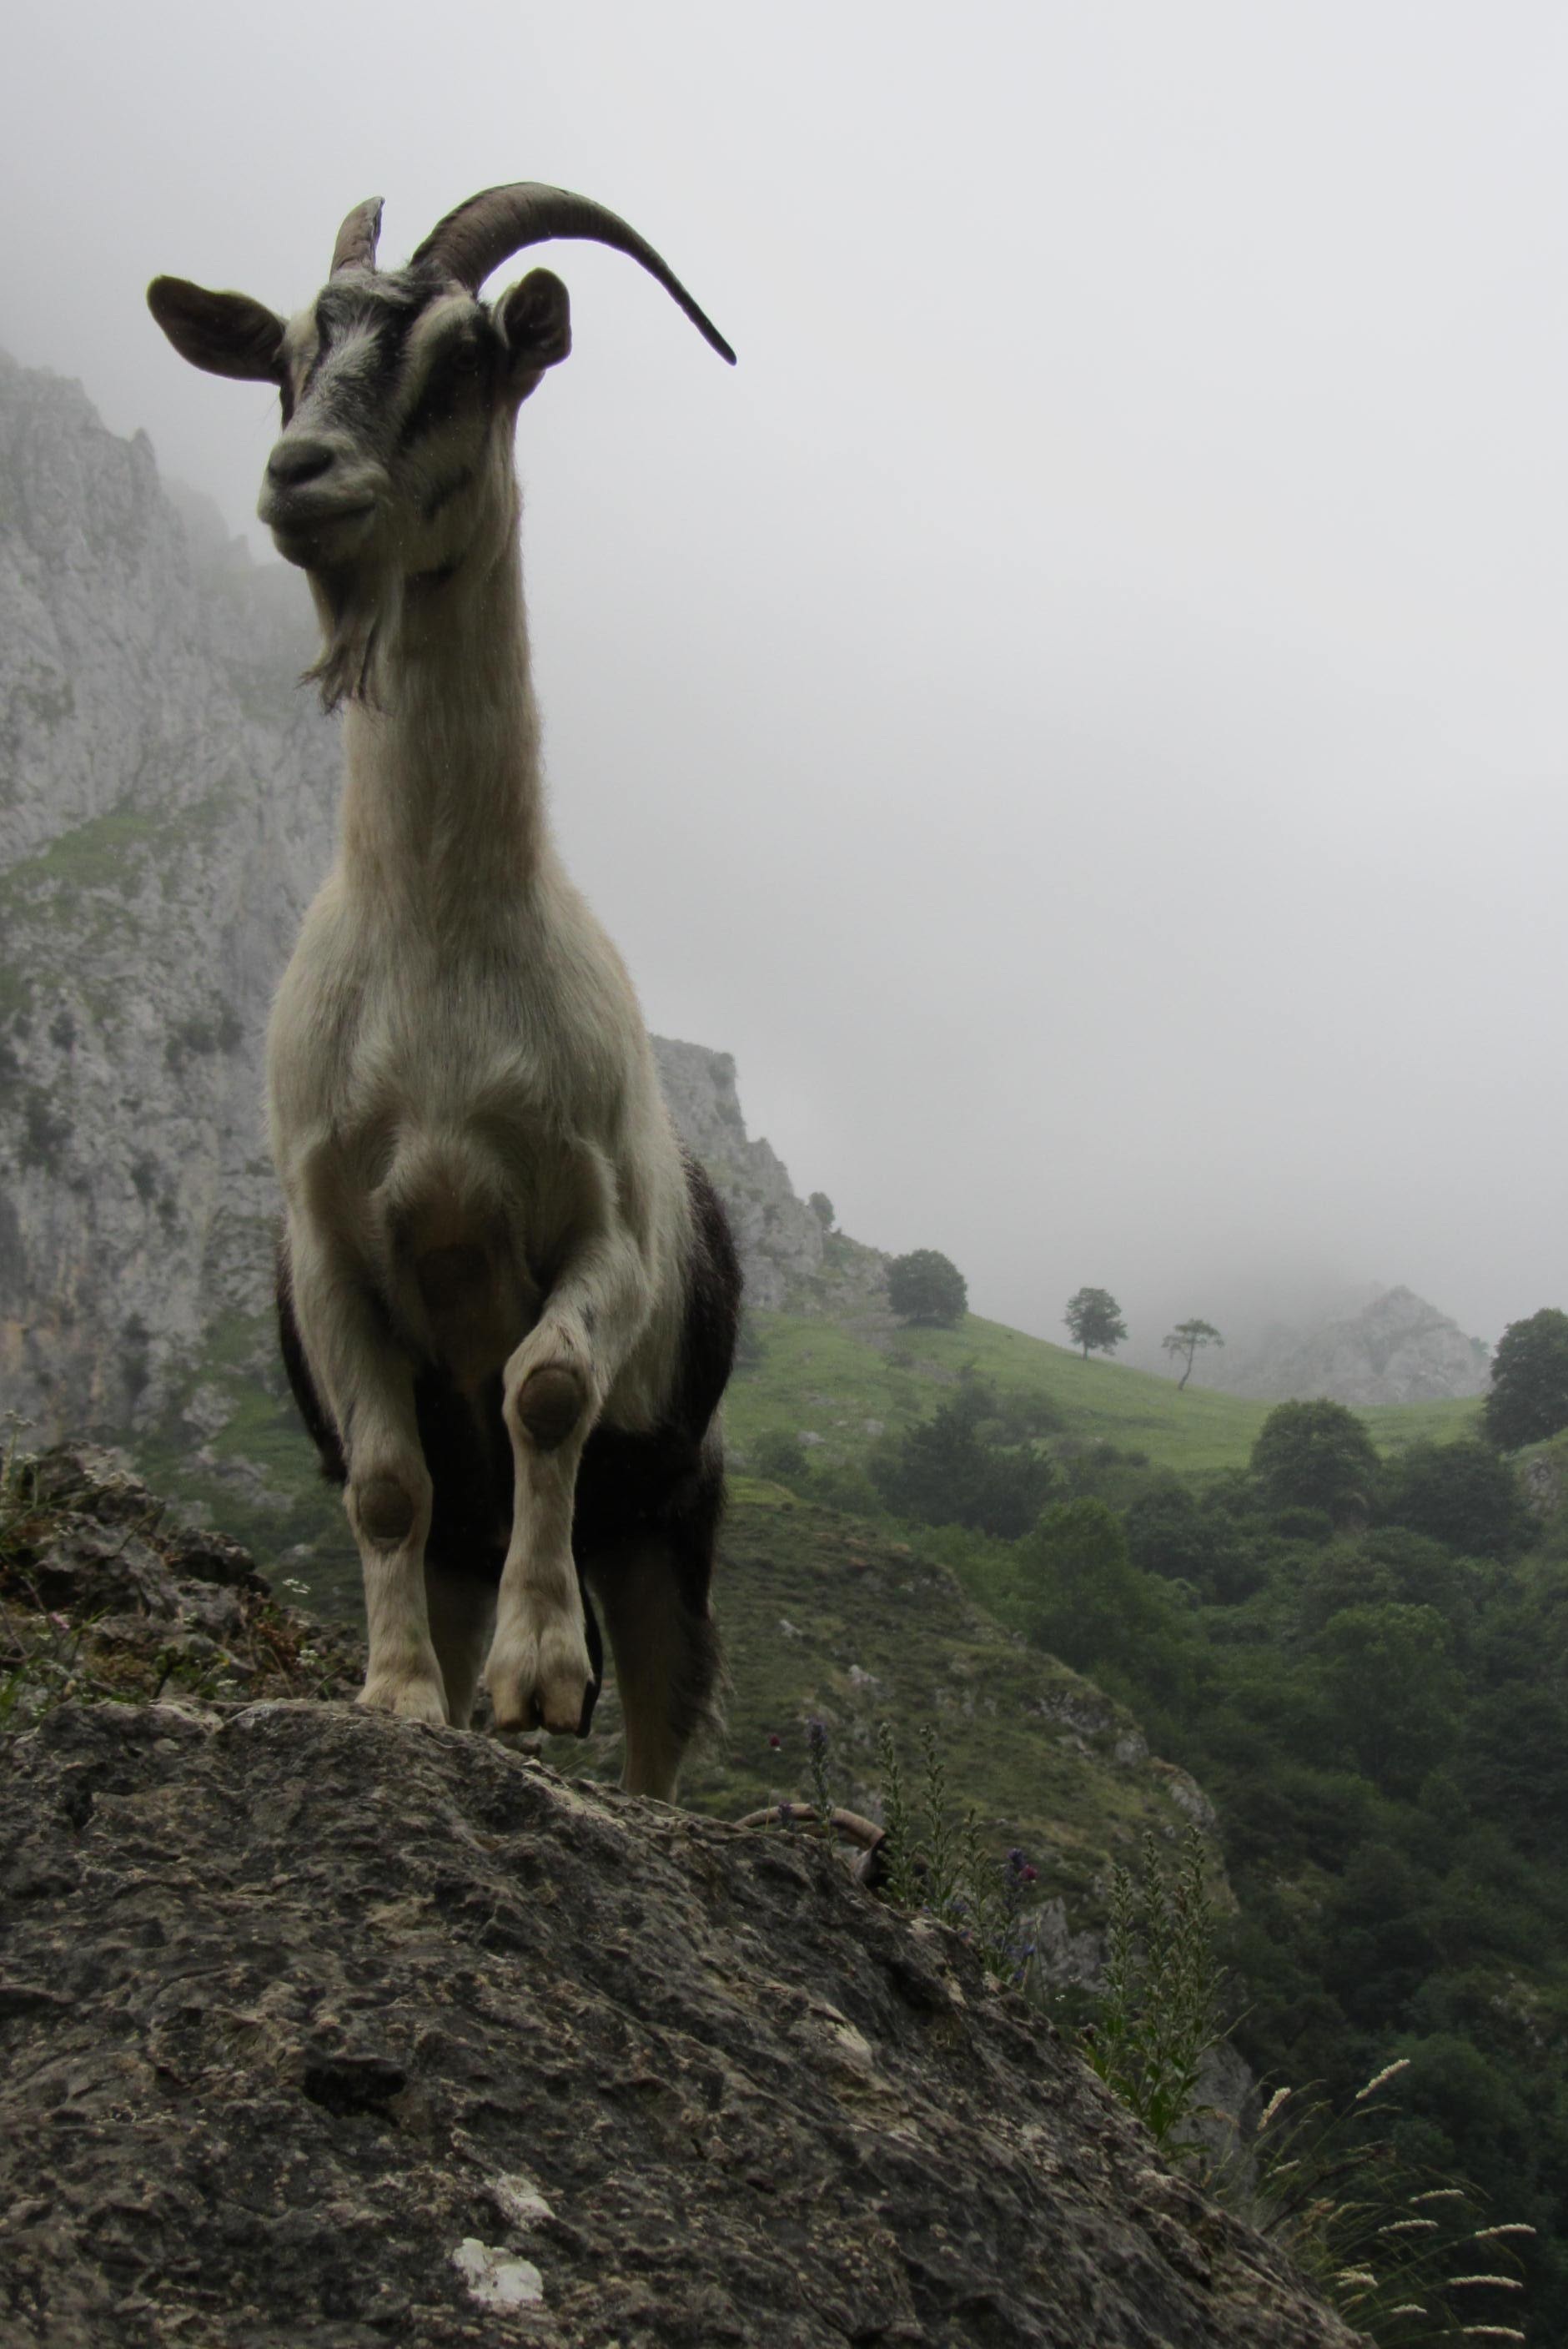
mountain, wildlife, goat, horn, mammal, fauna, goats, vertebrate, asturias